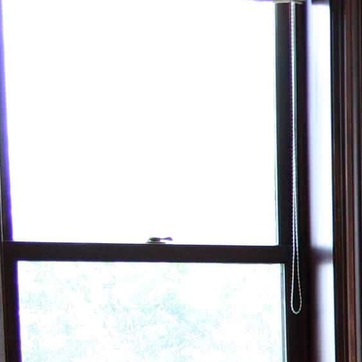
Material: glass